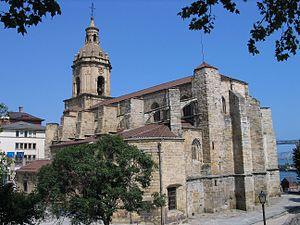
Portugalete, de son nom officiel, est une ville et une commune de Biscaye dans la communauté autonome du Pays basque en Espagne. Elle est située à l'embouchure du Nervion, en face d'Areeta, à l'entrée du port de Bilbao. Elle fait partie du Grand Bilbao.